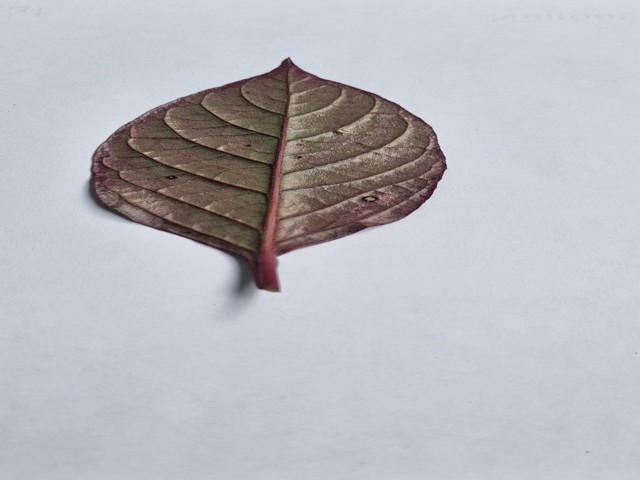
Plant: kalochitra